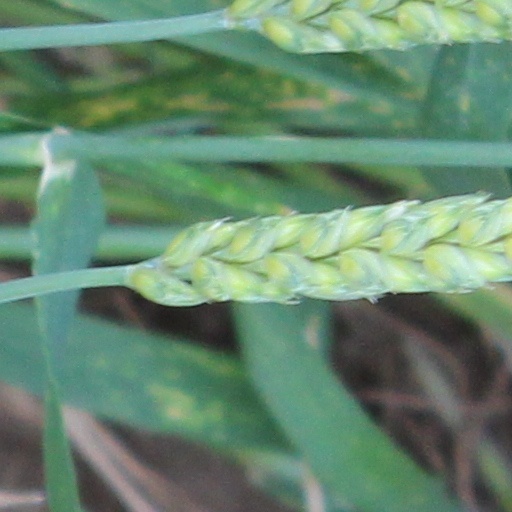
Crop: wheat